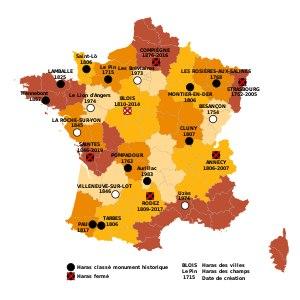
Les Haras nationaux sont, de 1665 à 2010, l'administration des haras publics français, dédiée à l'élevage des chevaux. Constituant l'une des plus anciennes administrations françaises, leurs origines remontent aux Haras royaux, créés sous Colbert. Brièvement supprimés durant la Révolution, ils sont restaurés sous le nom de Haras impériaux par Napoléon Iᵉʳ, puis réformés en 1874, devenant les Haras nationaux, organisation qui perdure plus d'un siècle. En 1999, les HN acquièrent le statut d'établissement public à caractère administratif. Un regroupement est opéré en 2010 avec l'École nationale d'équitation, pour former l'Institut français du cheval et de l'équitation.